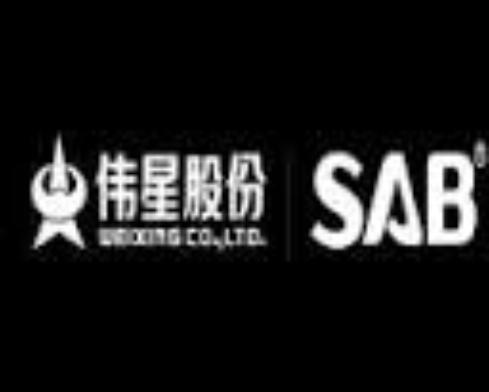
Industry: Others